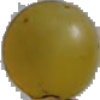
Label: Grape White 3